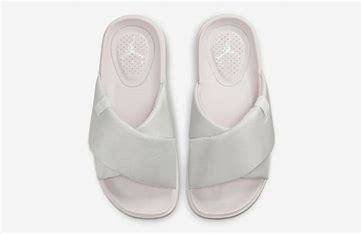
Brand: Jordan
Model: Sophia